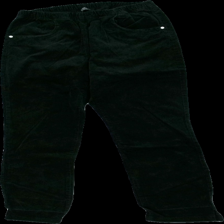
View: front
Type: Trousers
Category: Ladies
Brand: Signature
Colors: Black
Material: 100% cotton
Cut: Regular
Size: M
Holes: Major
Price range: <50
Recommended usage: Reuse
Comment: dusty